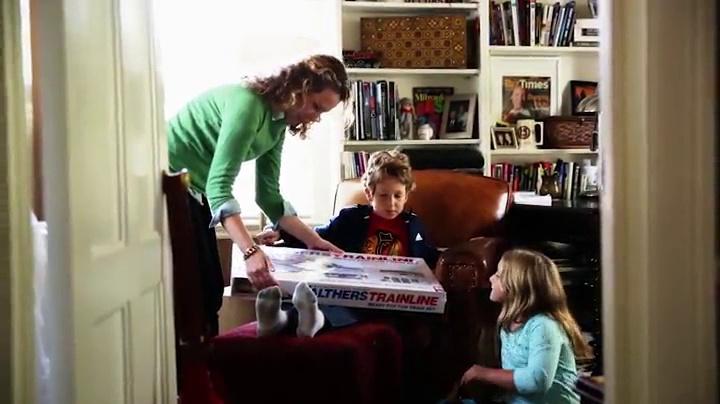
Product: Walthers, Inc. Served Fuel Distributor Kit
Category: Toys & Games | Hobbies | Trains & Accessories | Accessories | Buildings & Structures
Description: Four vertical storage tanks with piping, containment berm, walkways, and more.
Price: $34.99
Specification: ProductDimensions:14.8x2.5x10inches|ItemWeight:1.62pounds|ShippingWeight:2.03pounds(Viewshippingratesandpolicies)|DomesticShipping:ItemcanbeshippedwithinU.S.|InternationalShipping:ThisitemcanbeshippedtoselectcountriesoutsideoftheU.S.LearnMore|ASIN:B00IUHFG7M|Itemmodelnumber:933-4038|Manufacturerrecommendedage:14yearsandup